Merkle's Boner

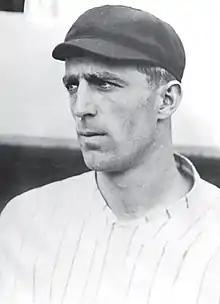
Fred Merkle

Merkle's Boner refers to the notorious base-running mistake committed by rookie Fred Merkle of the New York Giants in a game against the Chicago Cubs on September 23, 1908. Merkle's failure to advance to second base on what should have been a game-winning hit led instead to a force play at second and a tied game. The Cubs later won the makeup game, which proved decisive as they beat the Giants by one game to win the National League (NL) pennant for 1908. It has been described as "the most controversial game in baseball history".